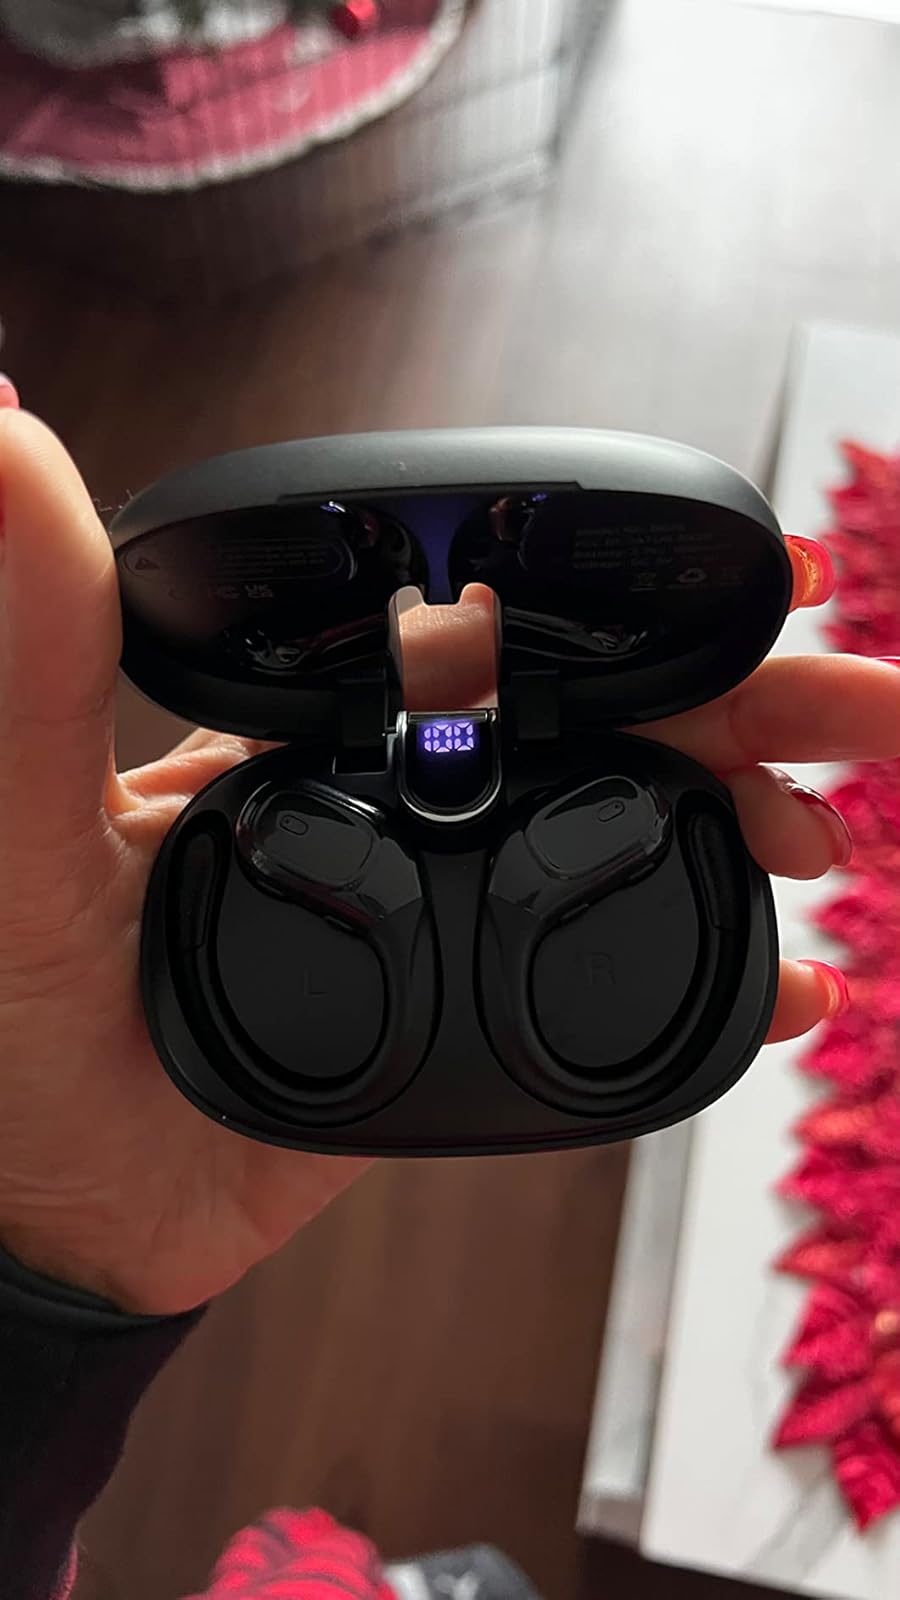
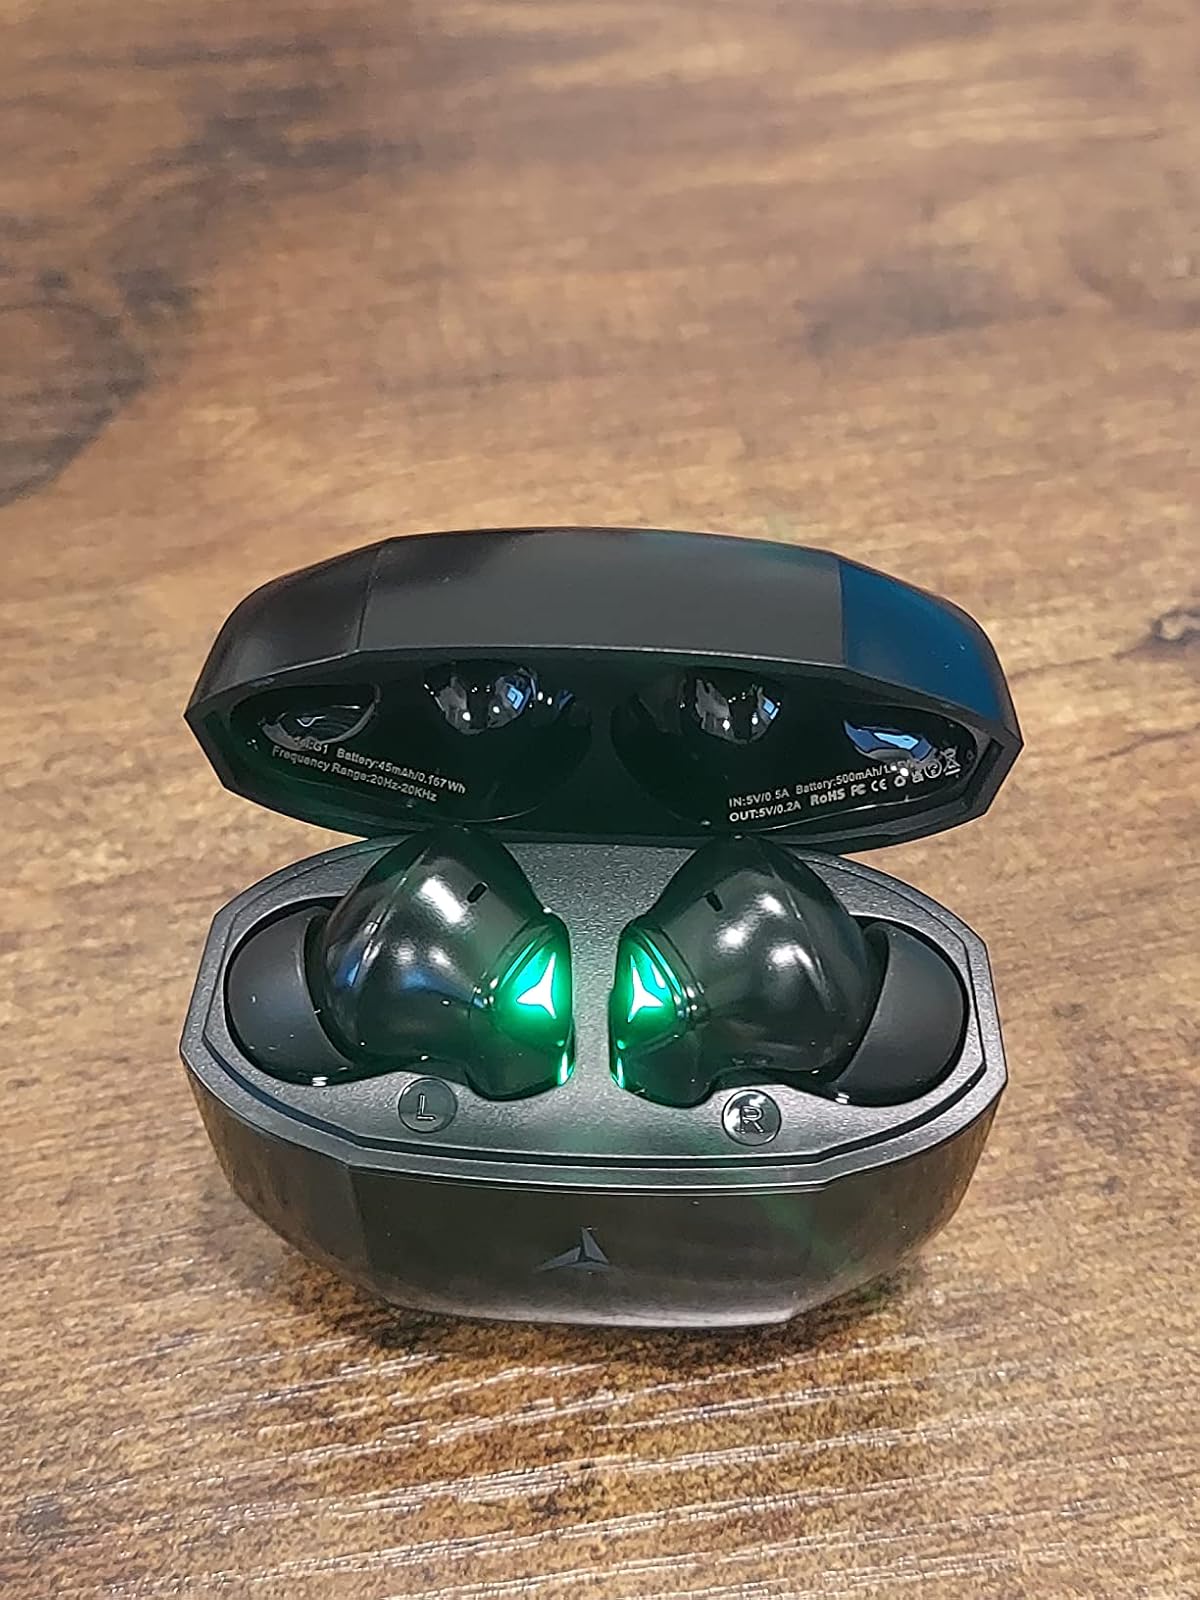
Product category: earbuds
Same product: no